Episcopal sandals

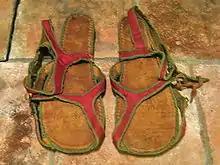
Pontifical sandals, c. 1517 (Stadtmuseum, Rapperswil-Jona, former Premonstratensian Monastery Rüti, Zurich)

Sandals and stockings belong to the liturgical vestments supported by the evidence from the 5th and 6th centuries. Originally the sandals were called and the stockings . The shoes were given the name probably during the eighth to the 9th century, and this name was first applied to them in the North; the designation for came into use in the 10th century, also in the North. The original form and material of the was slippers that covered only the tip of the foot and the heel, and were likely fastened to the foot by straps. This slipper was made of black leather. The stockings were, very likely, made of linen, and were white in colour. In the earliest period the and were by no means exclusively an episcopal vestment, as they were worn by deacons. This foot-covering was not reserved exclusively for the clergy, as they were worn as a mark of distinction by certain persons of rank, and were probably copied from the buskins of the ancient senators. Their use gradually became customary among the higher clergy, especially when these appeared in their full official capacity for the celebration of the Liturgy. During the eighth and ninth centuries also the Roman subdeacons and acolytes wore a distinctive foot-wear, the , which, however, were simpler than the , and had no straps. The sandals and stockings became a specifically episcopal vestment about the 10th century. Apparently as early as the 12th century, or at least in the second half of the 13th century, they were no longer worn even by the cardinal deacons of Rome. The privilege of wearing the sandals and was first granted to an abbot in 757 by Pope Stephen III. This is, however, an isolated case, as it was only after the last quarter of the 10th century, and especially after the 12th century that it became customary to grant abbots this privilege. The episcopal sandals are no longer normally seen in the Catholic Church, except for those liturgical ceremonies celebrated according to pre-Vatican II rubrics.